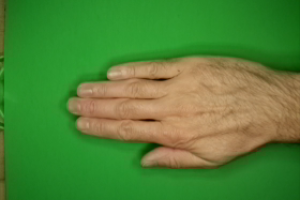
Label: paper